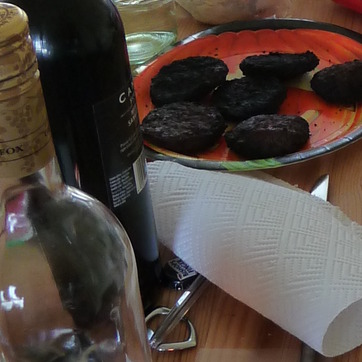
Material: paper